Doug Jones (politician)

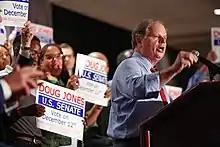
Jones at a campaign rally in October 2017

On May 11, 2017, Jones announced his candidacy for that year's U.S. Senate special election, running for the seat left open when Sessions was appointed Attorney General. Sessions, a Republican, had held the seat since 1997, after Democrat Howell Heflin chose not to run for reelection. Jones won the Democratic nomination in August, and became the senator-elect for Alabama after defeating former Alabama Supreme Court judge Roy Moore in the general election on December 12, which was also Jones's 25th wedding anniversary.